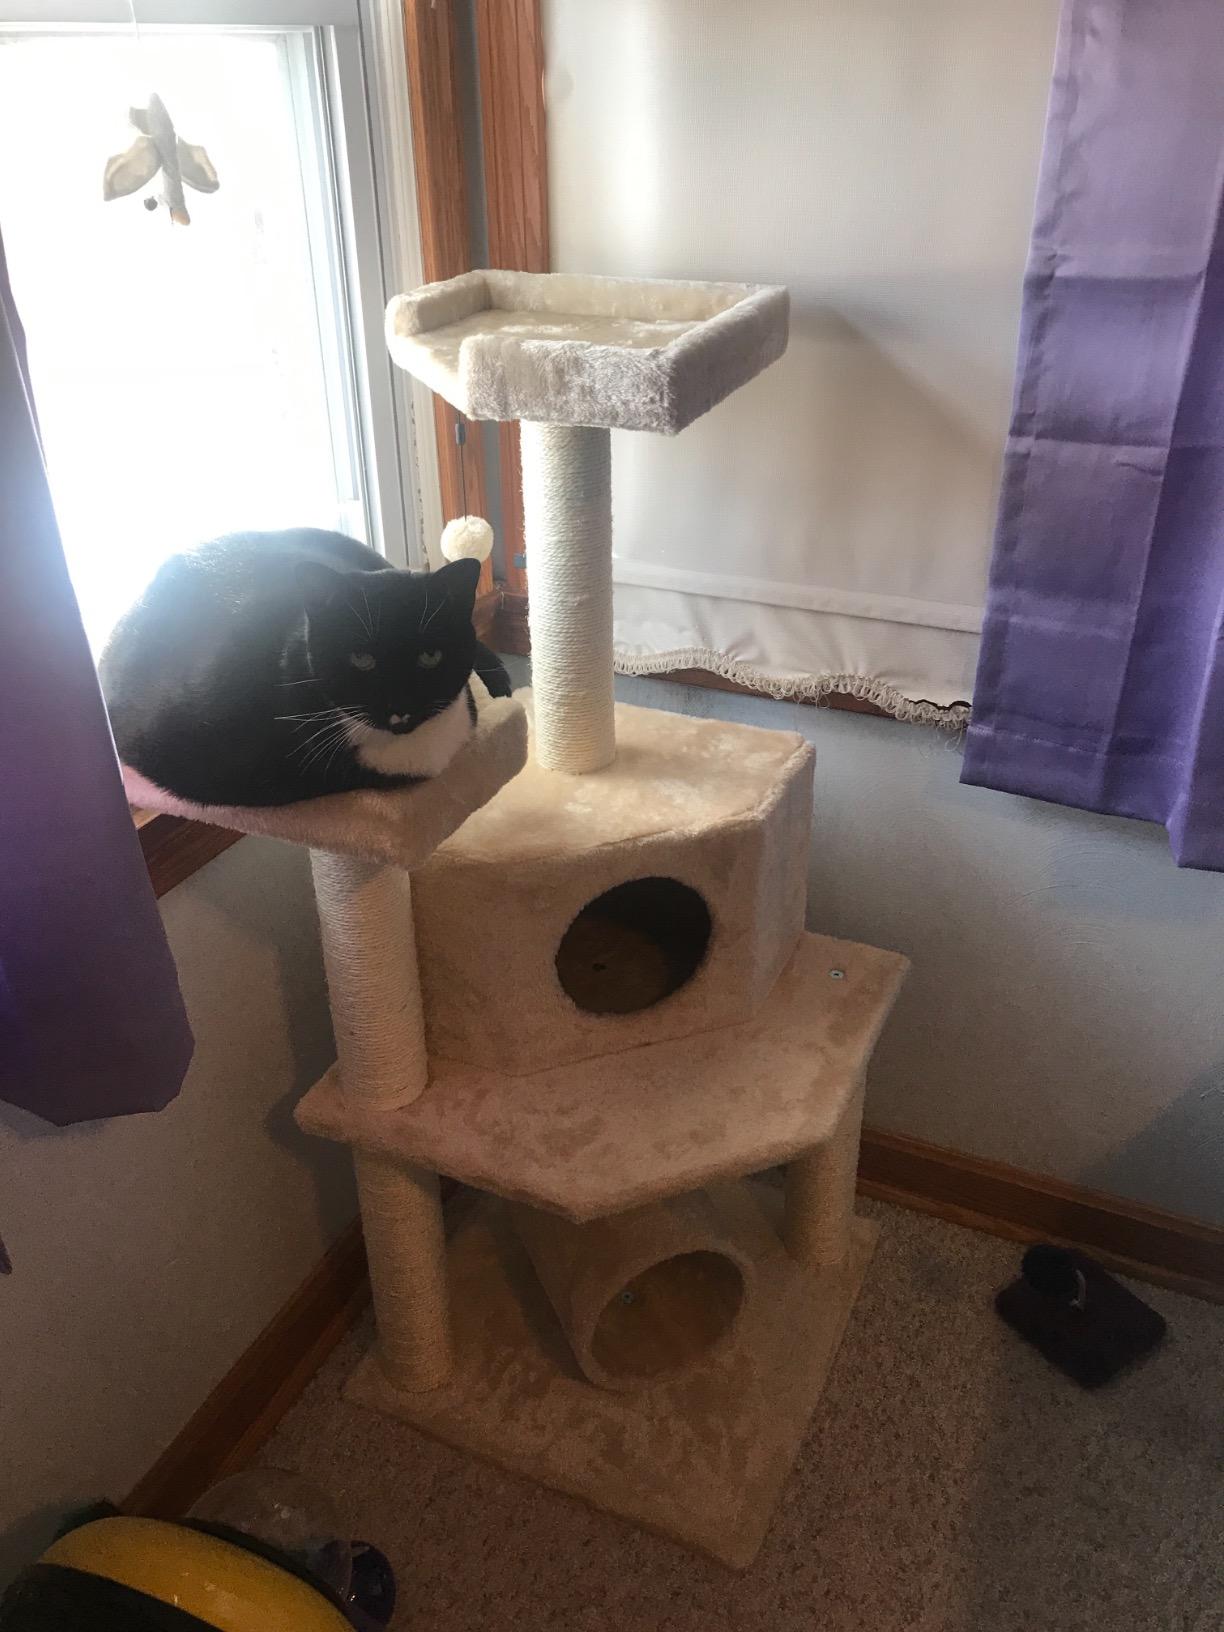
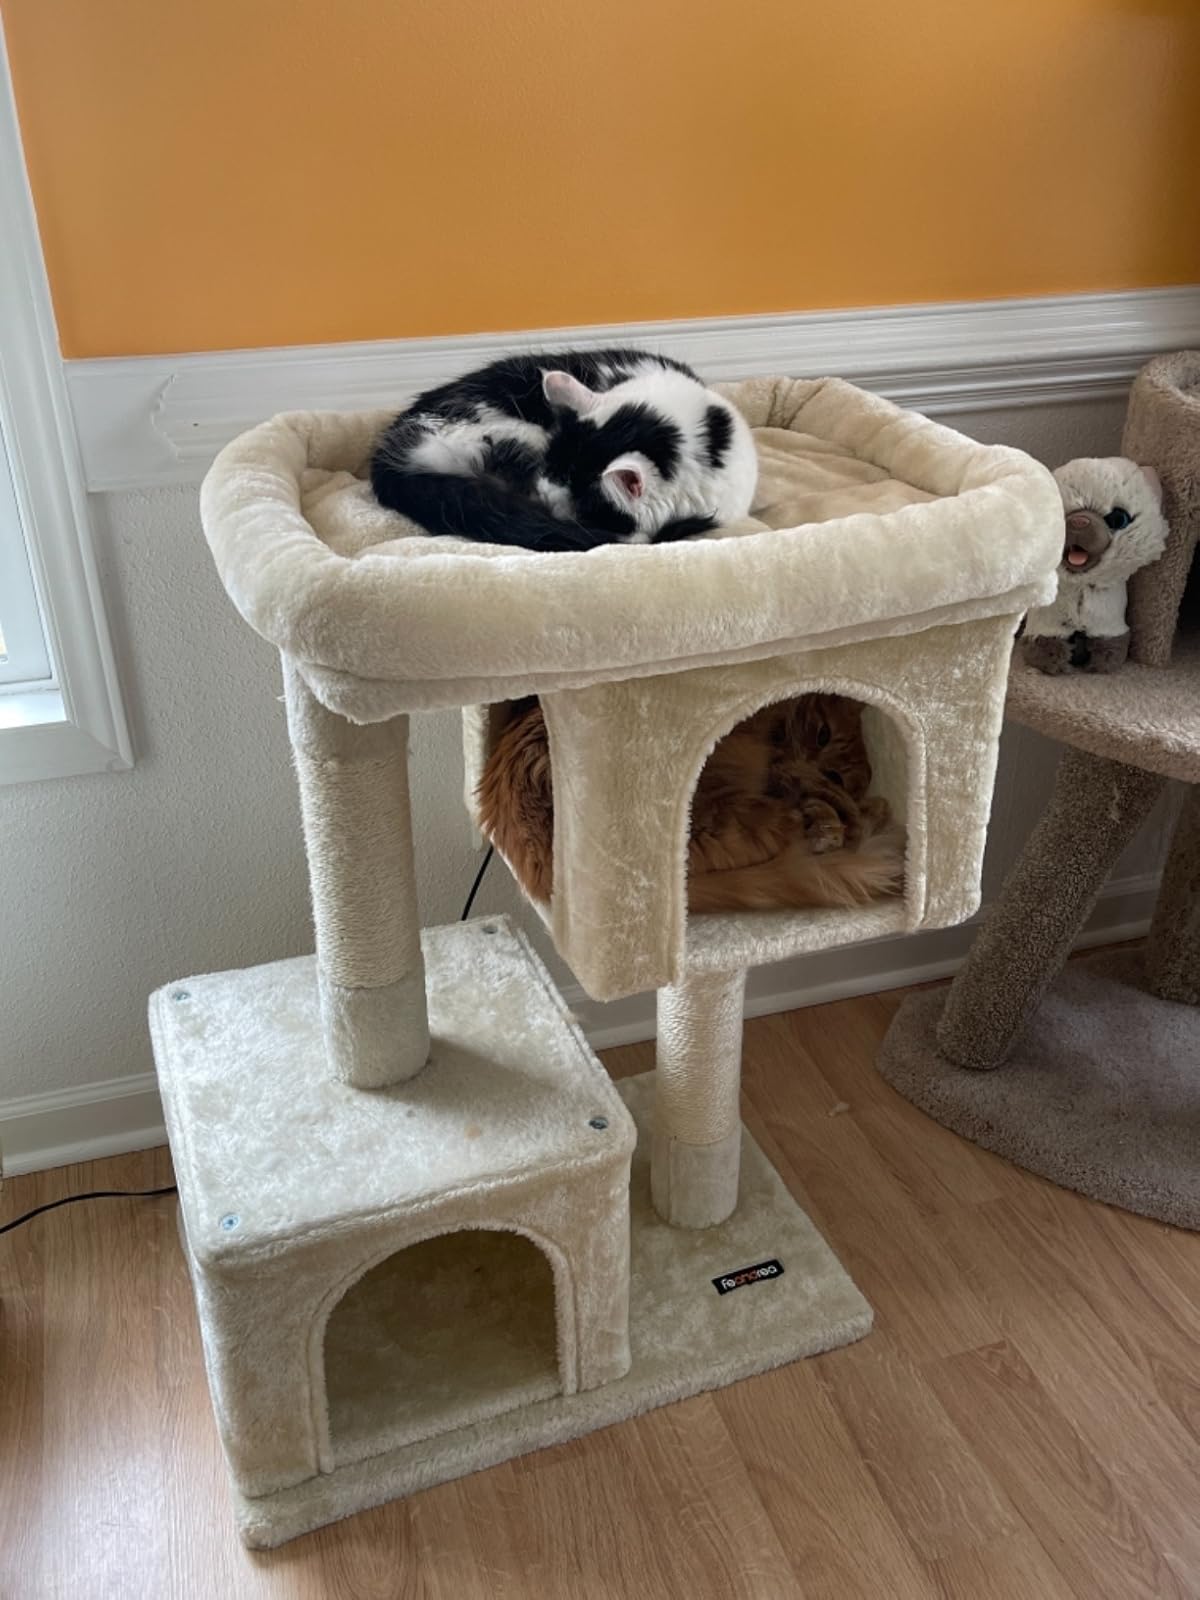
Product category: items_cat tree
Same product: no